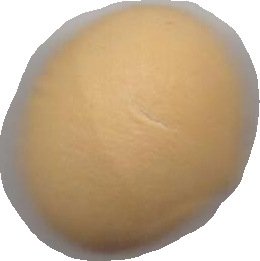
Variety: Dega